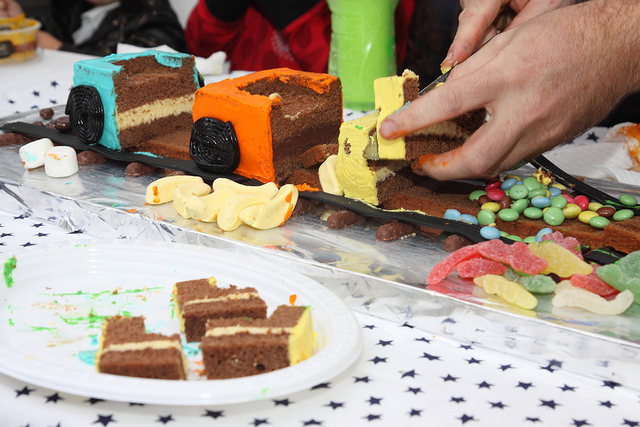
A person cutting small servings of a train cake

Slices of birthday cake that was train themed.